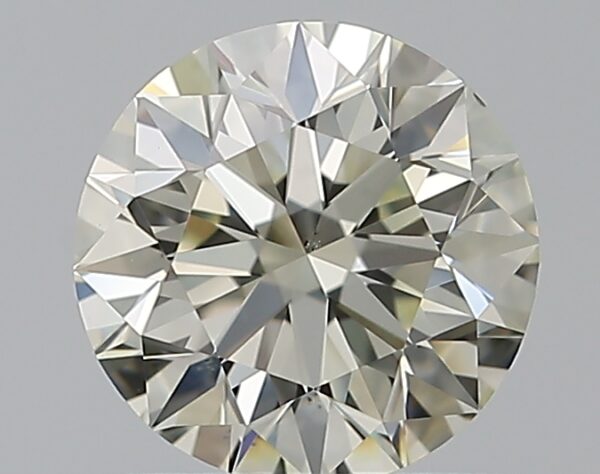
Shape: round
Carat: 0.8
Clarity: VS2
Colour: L
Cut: VG
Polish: EX
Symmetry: EX
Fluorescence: N
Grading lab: GIA
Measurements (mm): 5.87 x 5.91 x 3.71